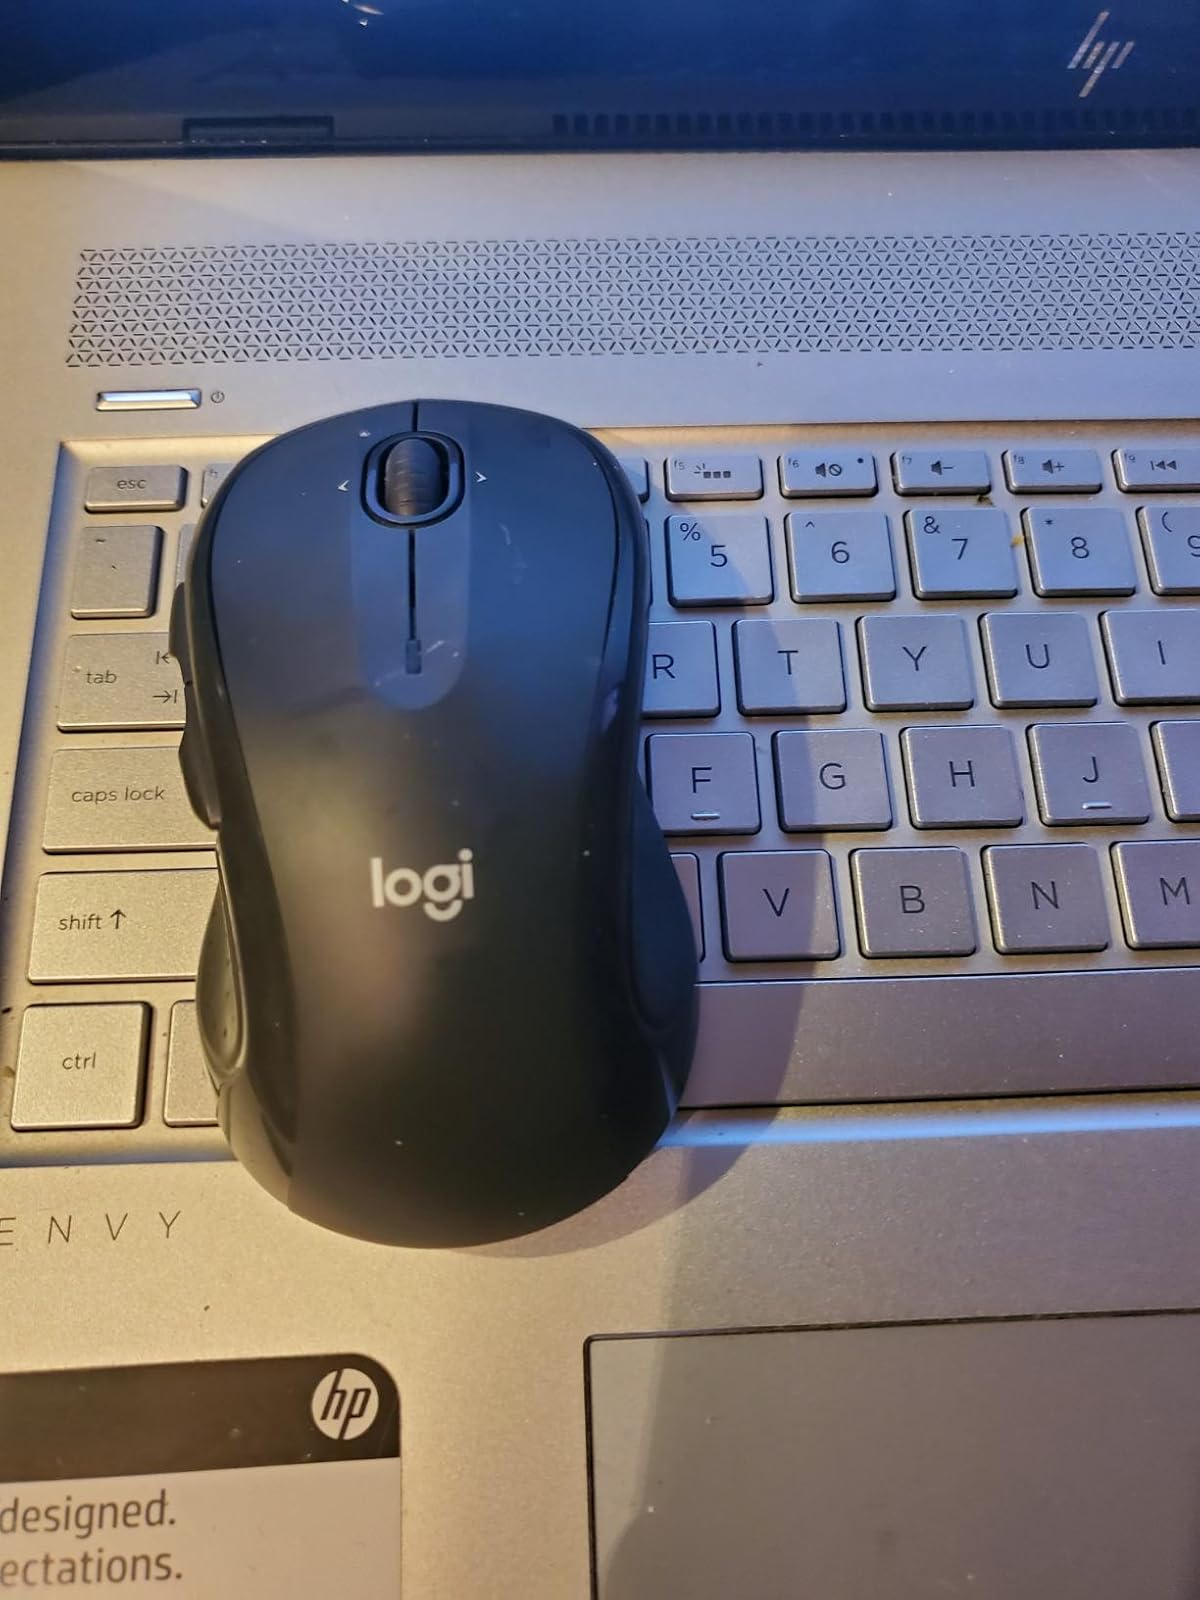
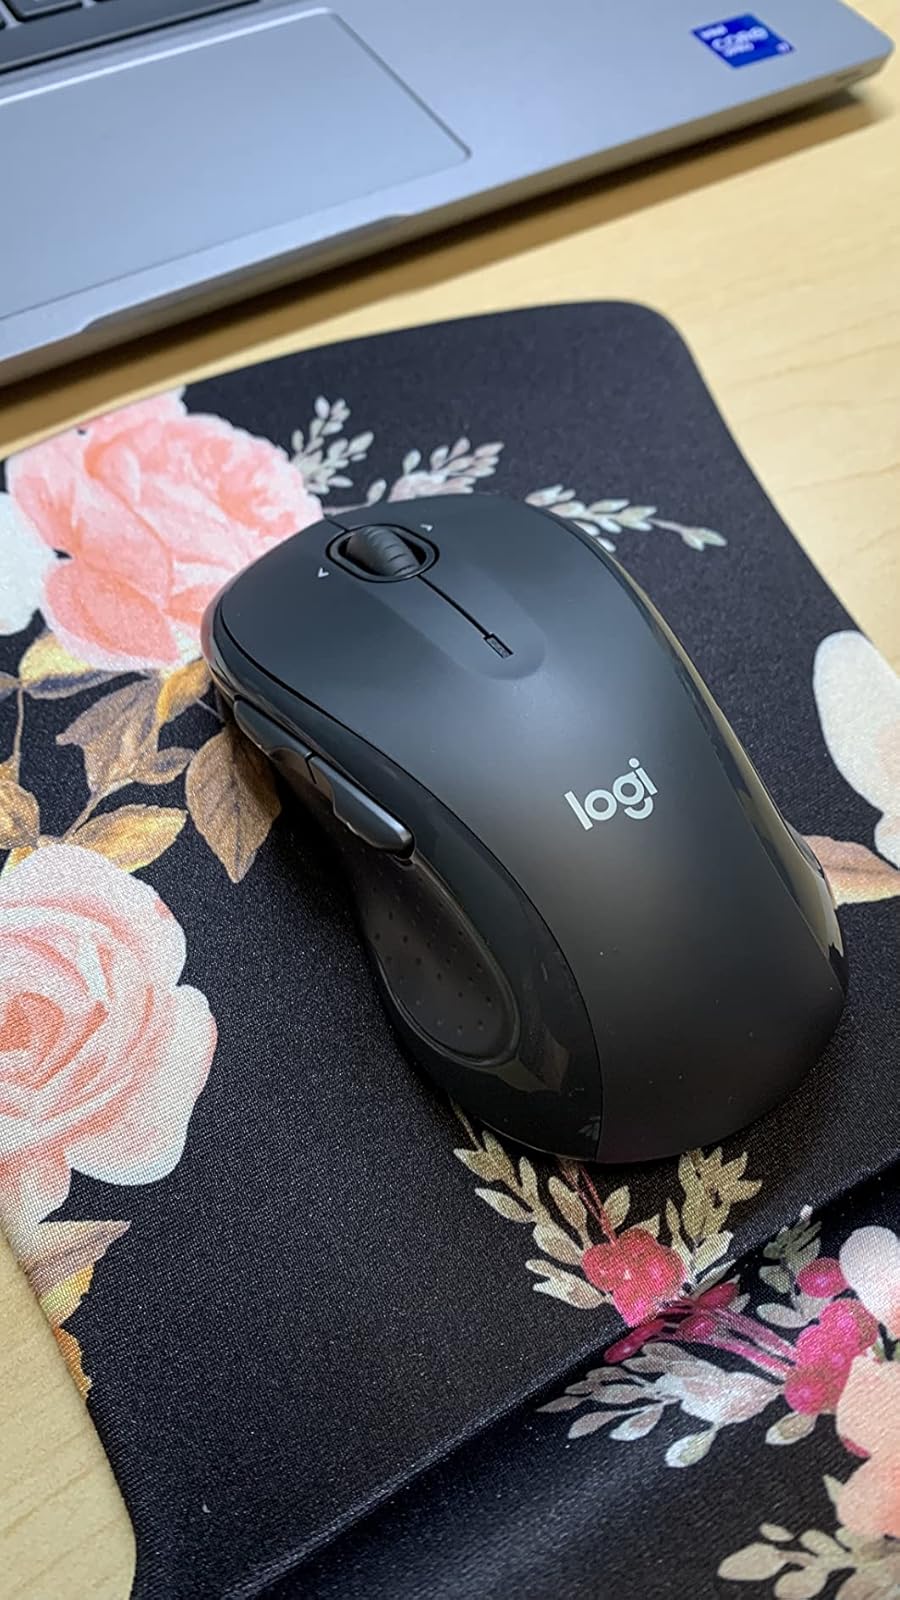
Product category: mouse
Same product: yes